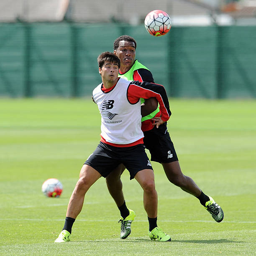
footballer and soccer player during a training session .